Politics of the United Kingdom

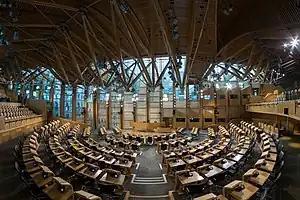
The debating chamber of the Scottish Parliament.

The Scottish Government is responsible for all issues that are not explicitly reserved to the United Kingdom Parliament at Westminster, by the Scotland Act; including NHS Scotland, education, justice, rural affairs, agriculture, forestry and fisheries, some aspects of the benefits system, elections to the Scottish Parliament and local government, some aspects of the energy network, the environment, the Scottish Fire and Rescue Service, some aspects of equality legislation, housing, planning, sport, culture, tourism, the Crown Estate, onshore oil and gas licensing, some aspects of taxation including Scottish council tax and transport.